Ben Kingsley

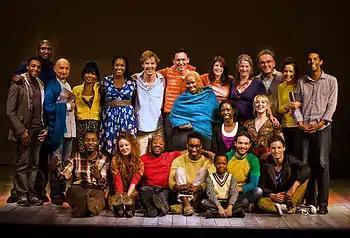
Kingsley (third left) and the cast of "The Children's Monologues" at the Old Vic Theatre (2010)

Kingsley has been married four times and has four children: Thomas Bhanji and artist Jasmin Bhanji, with his first wife, actress Angela Morant, and Edmund Kingsley and Ferdinand Kingsley, both of whom became actors, with his second wife, theatrical director Alison Sutcliffe. He divorced his third wife Alexandra Christmann in 2005, having been "deeply, deeply shocked" after pictures of her kissing another man surfaced on the internet. On 3 September 2007, Kingsley married Brazilian actress Daniela Lavender at Eynsham Hall in North Leigh, Oxfordshire.